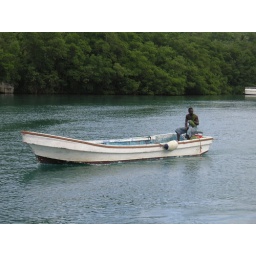
Man making a hat on a boat in St. Lucia